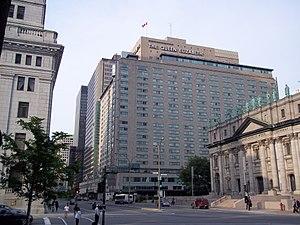
Hôtel Le Queen Elizabeth, 900, boulevard René-Lévesque Ouest, Montréal